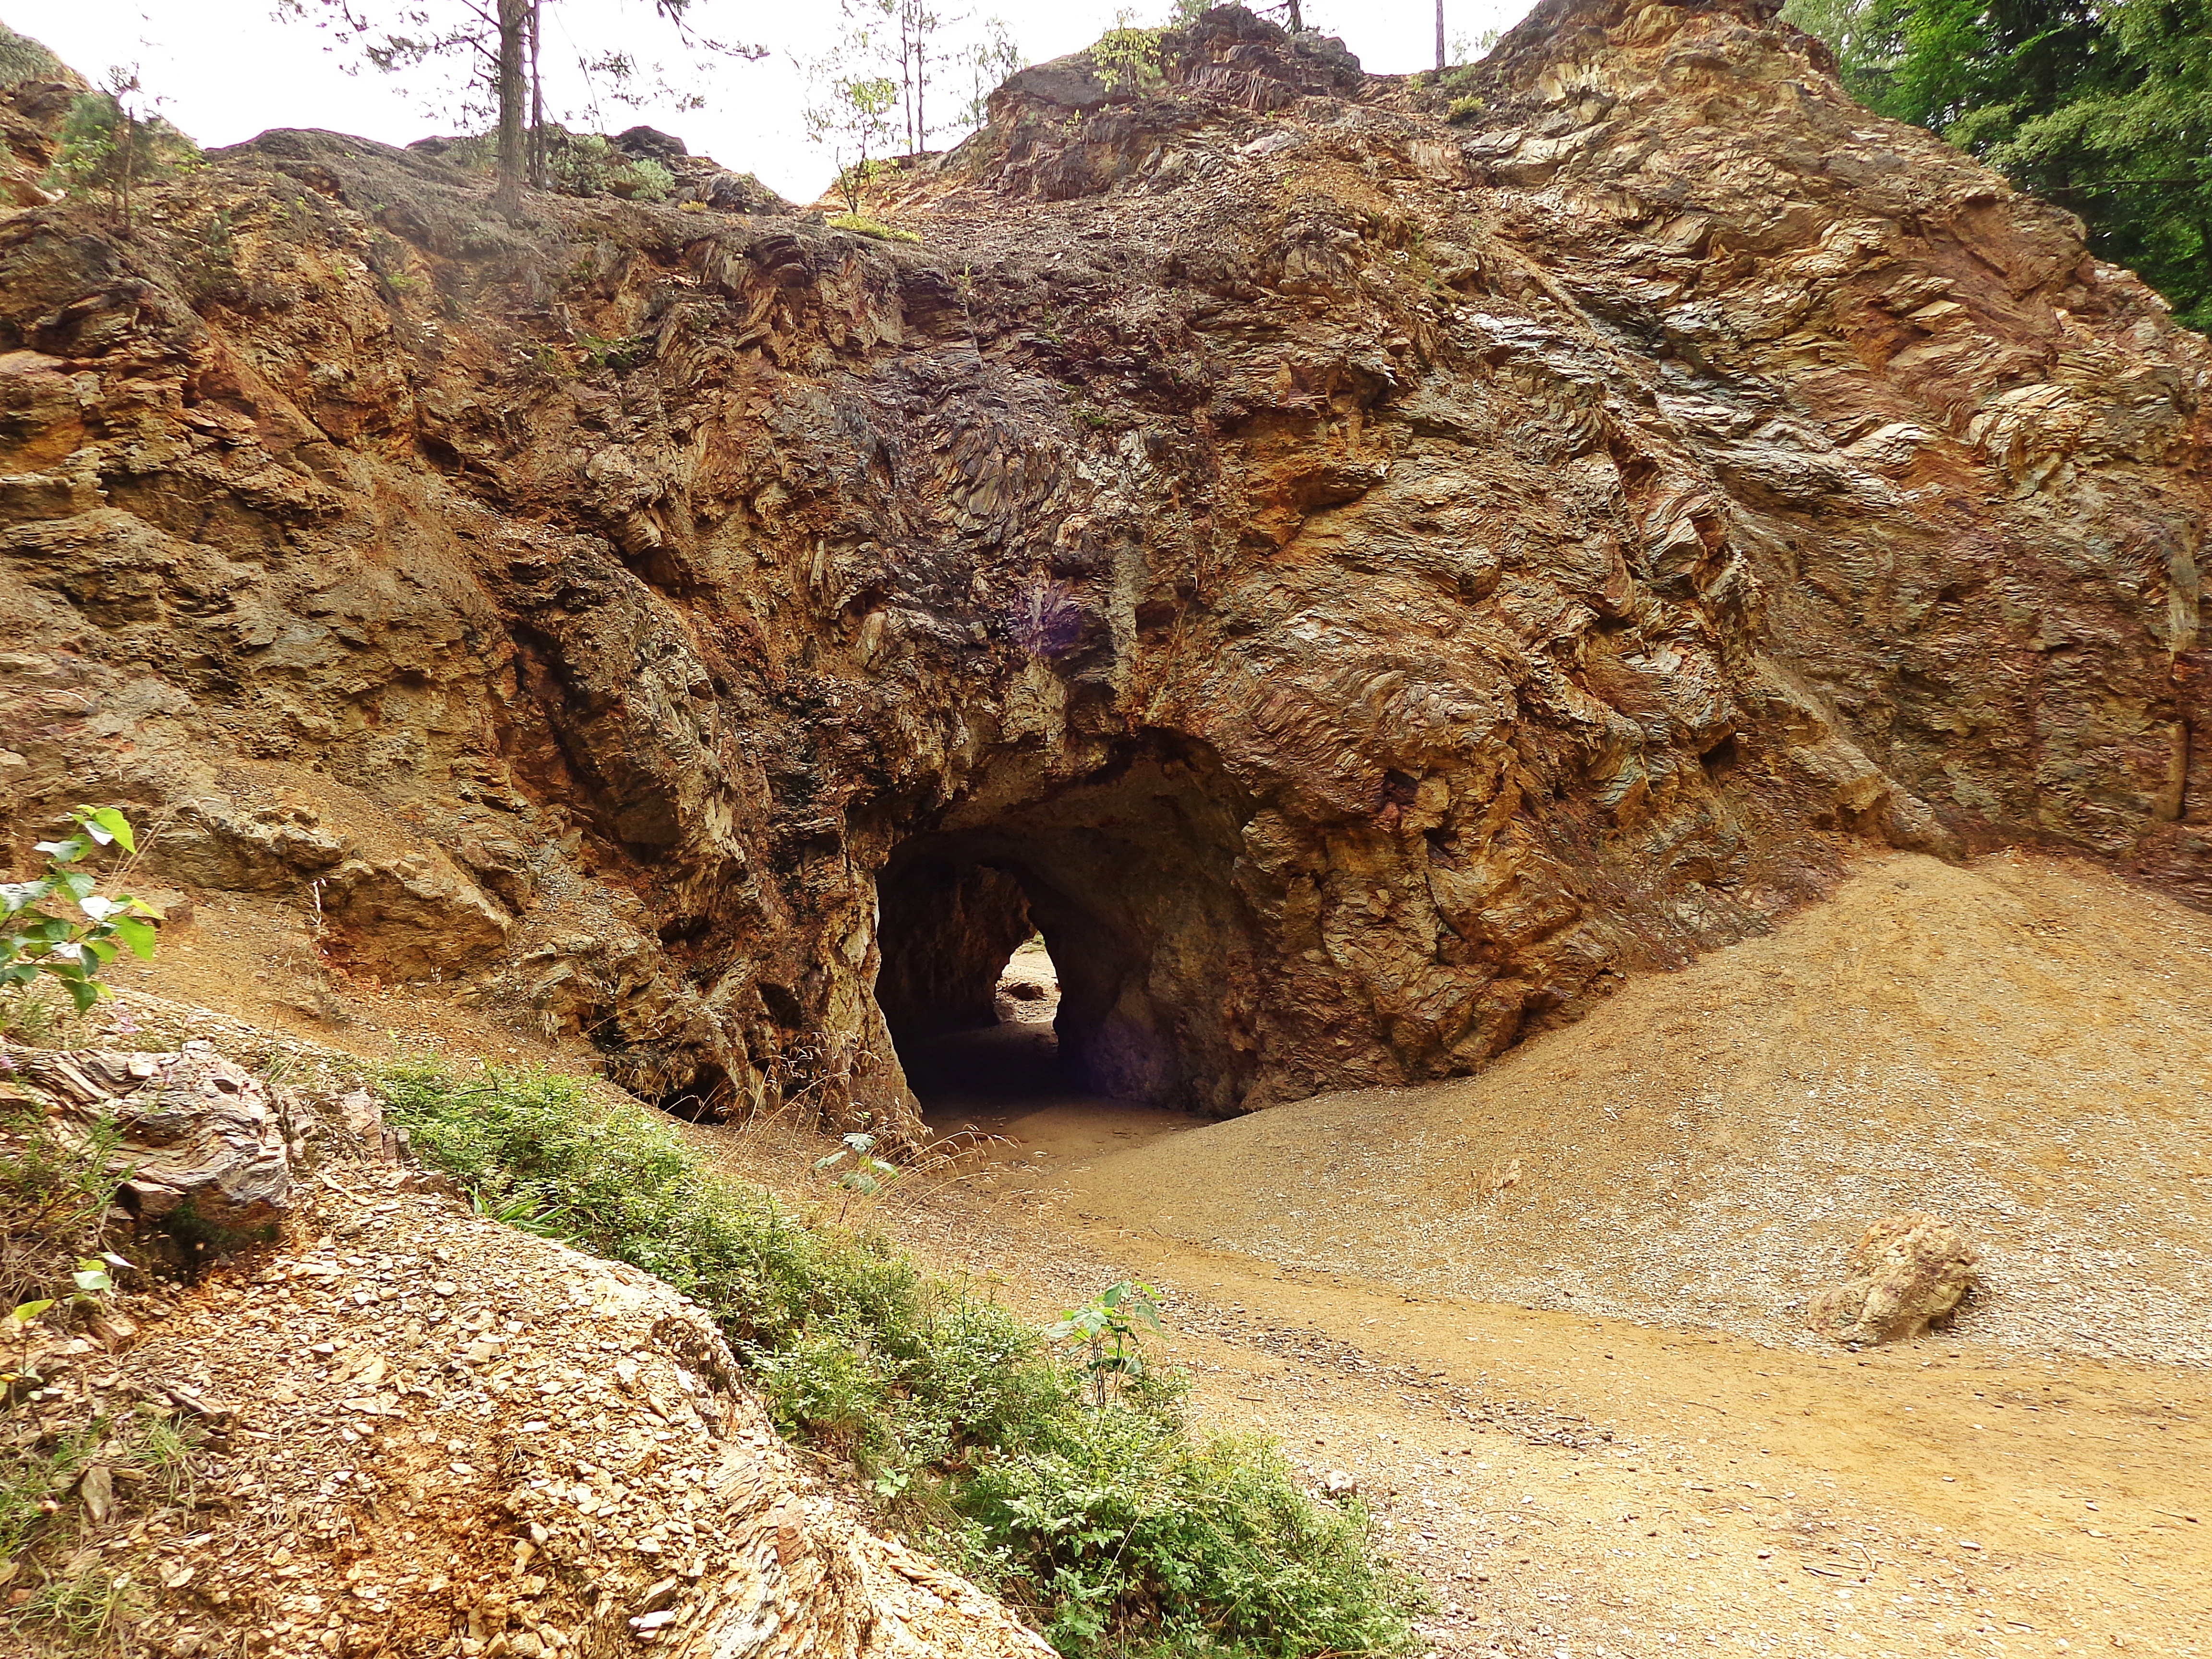
landscape, nature, rock, white, view, stone, tunnel, jar, panorama, travel, formation, cliff, clear, holiday, soil, gorge, colorful, terrain, rocks, sunny, shadows, tour, geology, holidays, mountains, poland, boulder, wadi, bedrock, sharpness, on the trail, the stones, the path, sunny day, a view of the mountains, the prospect of, dal, the bottom of the valley, geological phenomenon